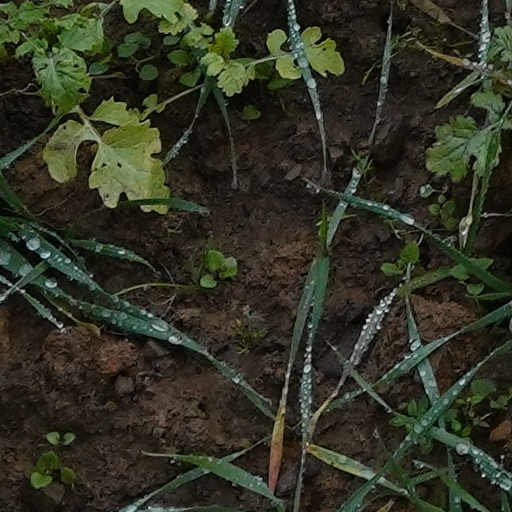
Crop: wheat